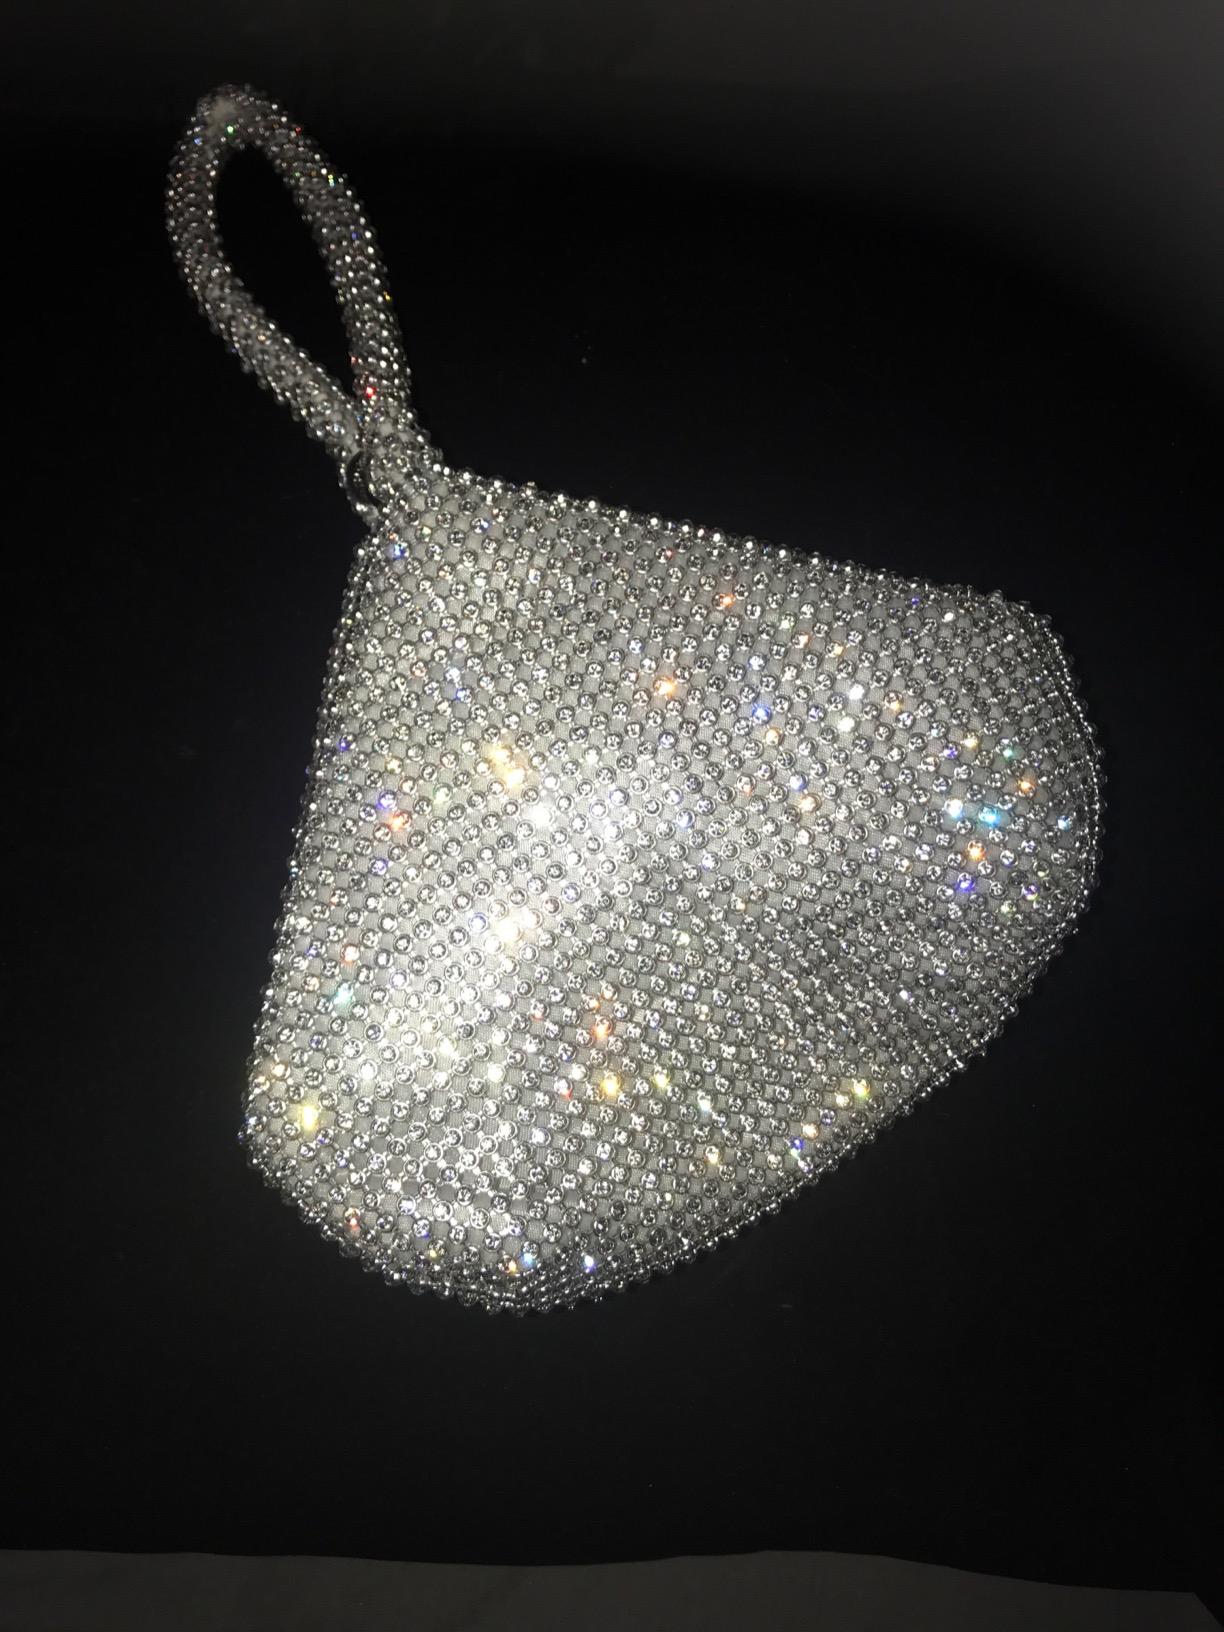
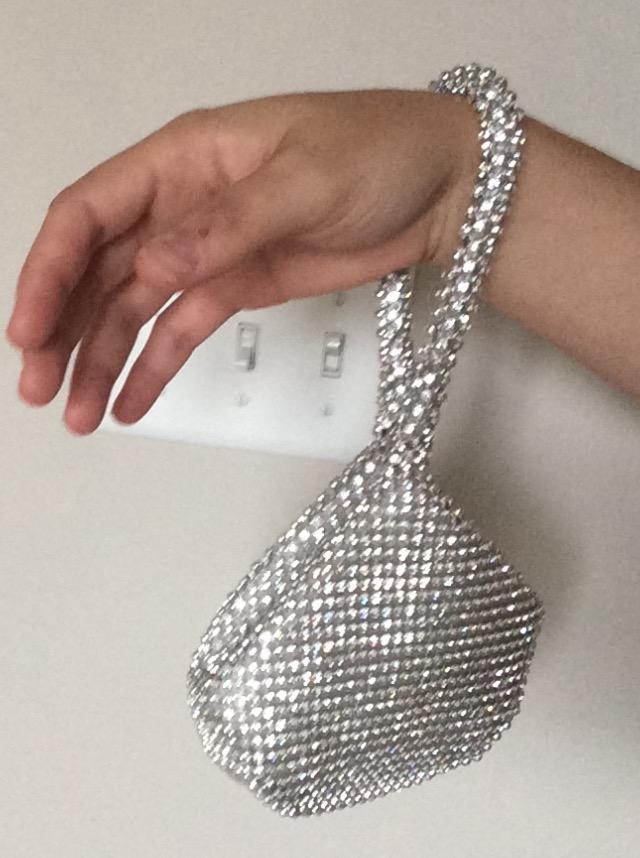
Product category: accessories_handbag
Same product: yes